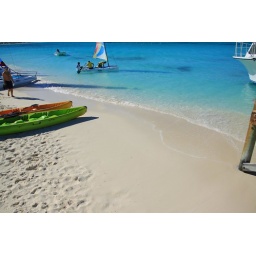
Softest sand and the bluest water in the Caribbean!